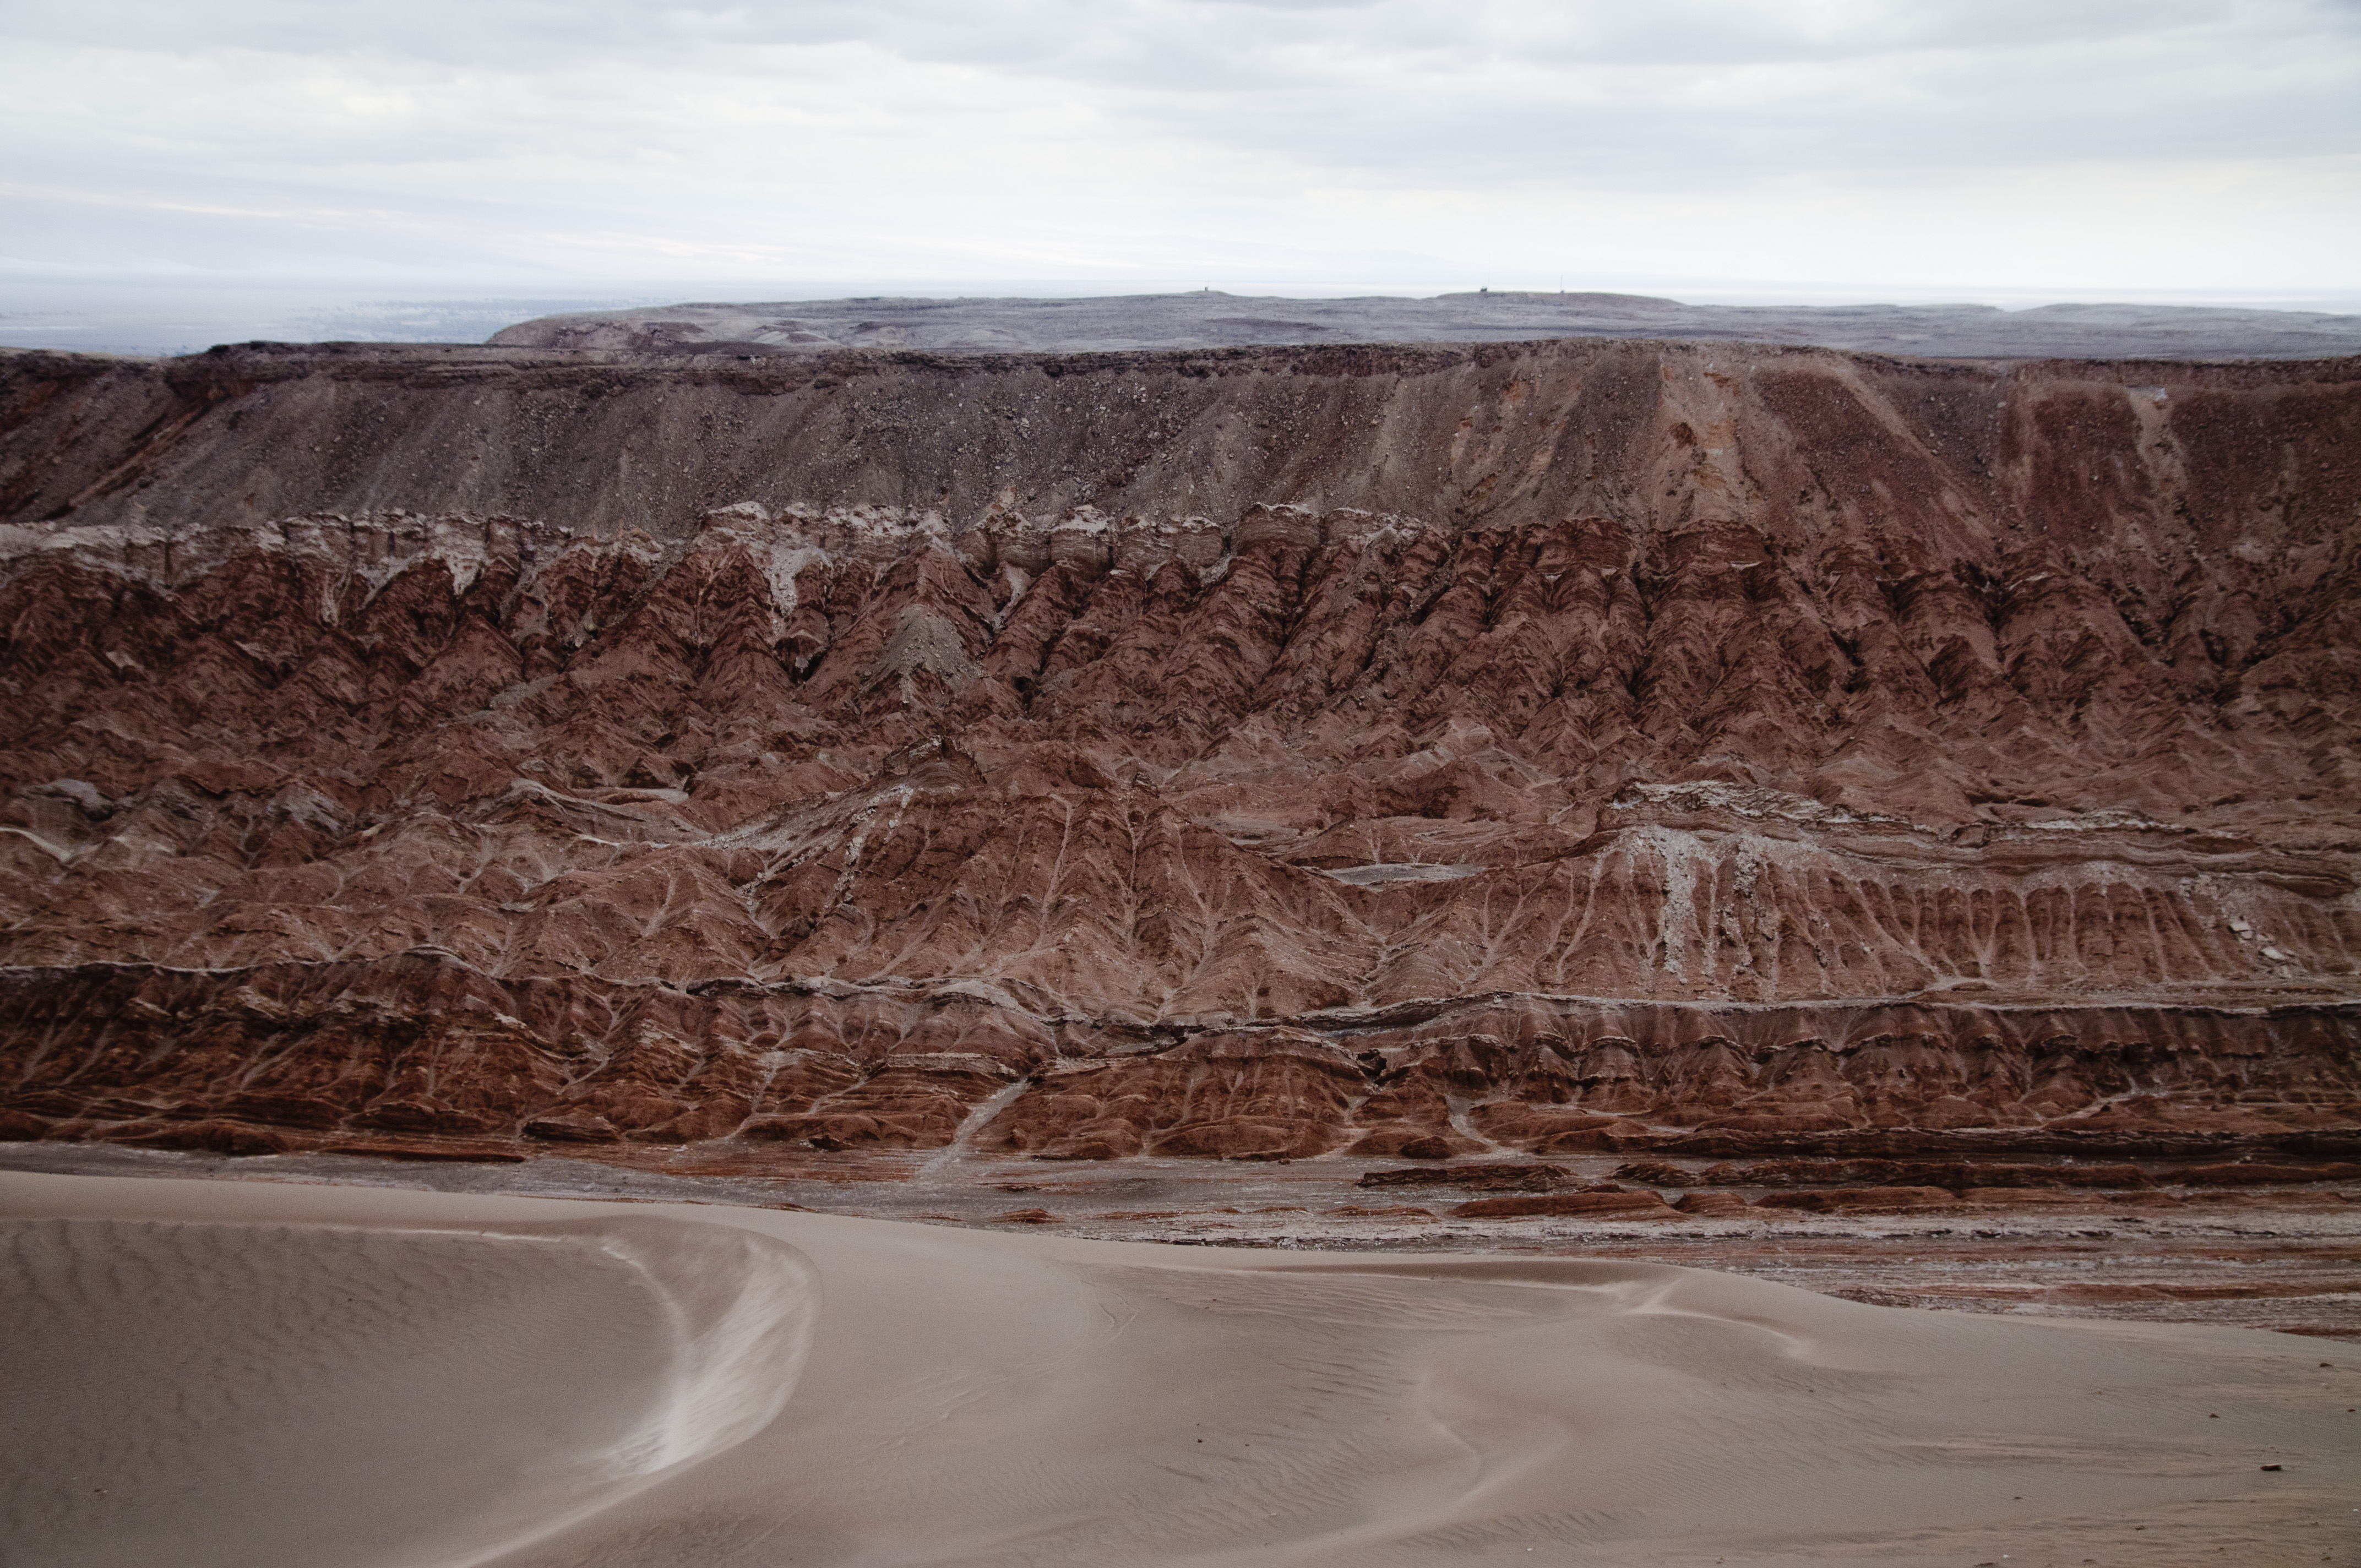
landscape, sand, rock, wilderness, desert, valley, formation, soil, nikon, terrain, material, chile, geology, badlands, plateau, habitat, wadi, sanpedrodeatacama, d300, landform, natural environment, geographical feature, aeolian landform